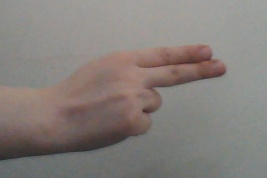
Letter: ain